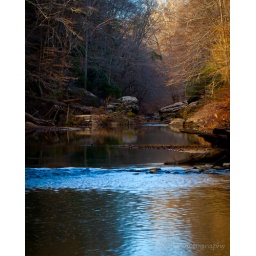
A shot under the wooden bridge at Sipsey